Operation Kopaonik

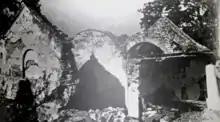
Church in Kriva Reka after the explosion

According to Heinrich Himmler, the annihilation of Mihailović and his forces was a basis for a success in Serbia and South East Europe. This operation was part of larger plan of Axis forces to disarm Chetnik units. The Military Commander in Serbia prepared a list of 24 Chetnik officers to be arrested by SS Prinz Eugen Division, one of them being Keserović. Keserović was probably the most active commander of Mihailović's Chetniks in Serbia.